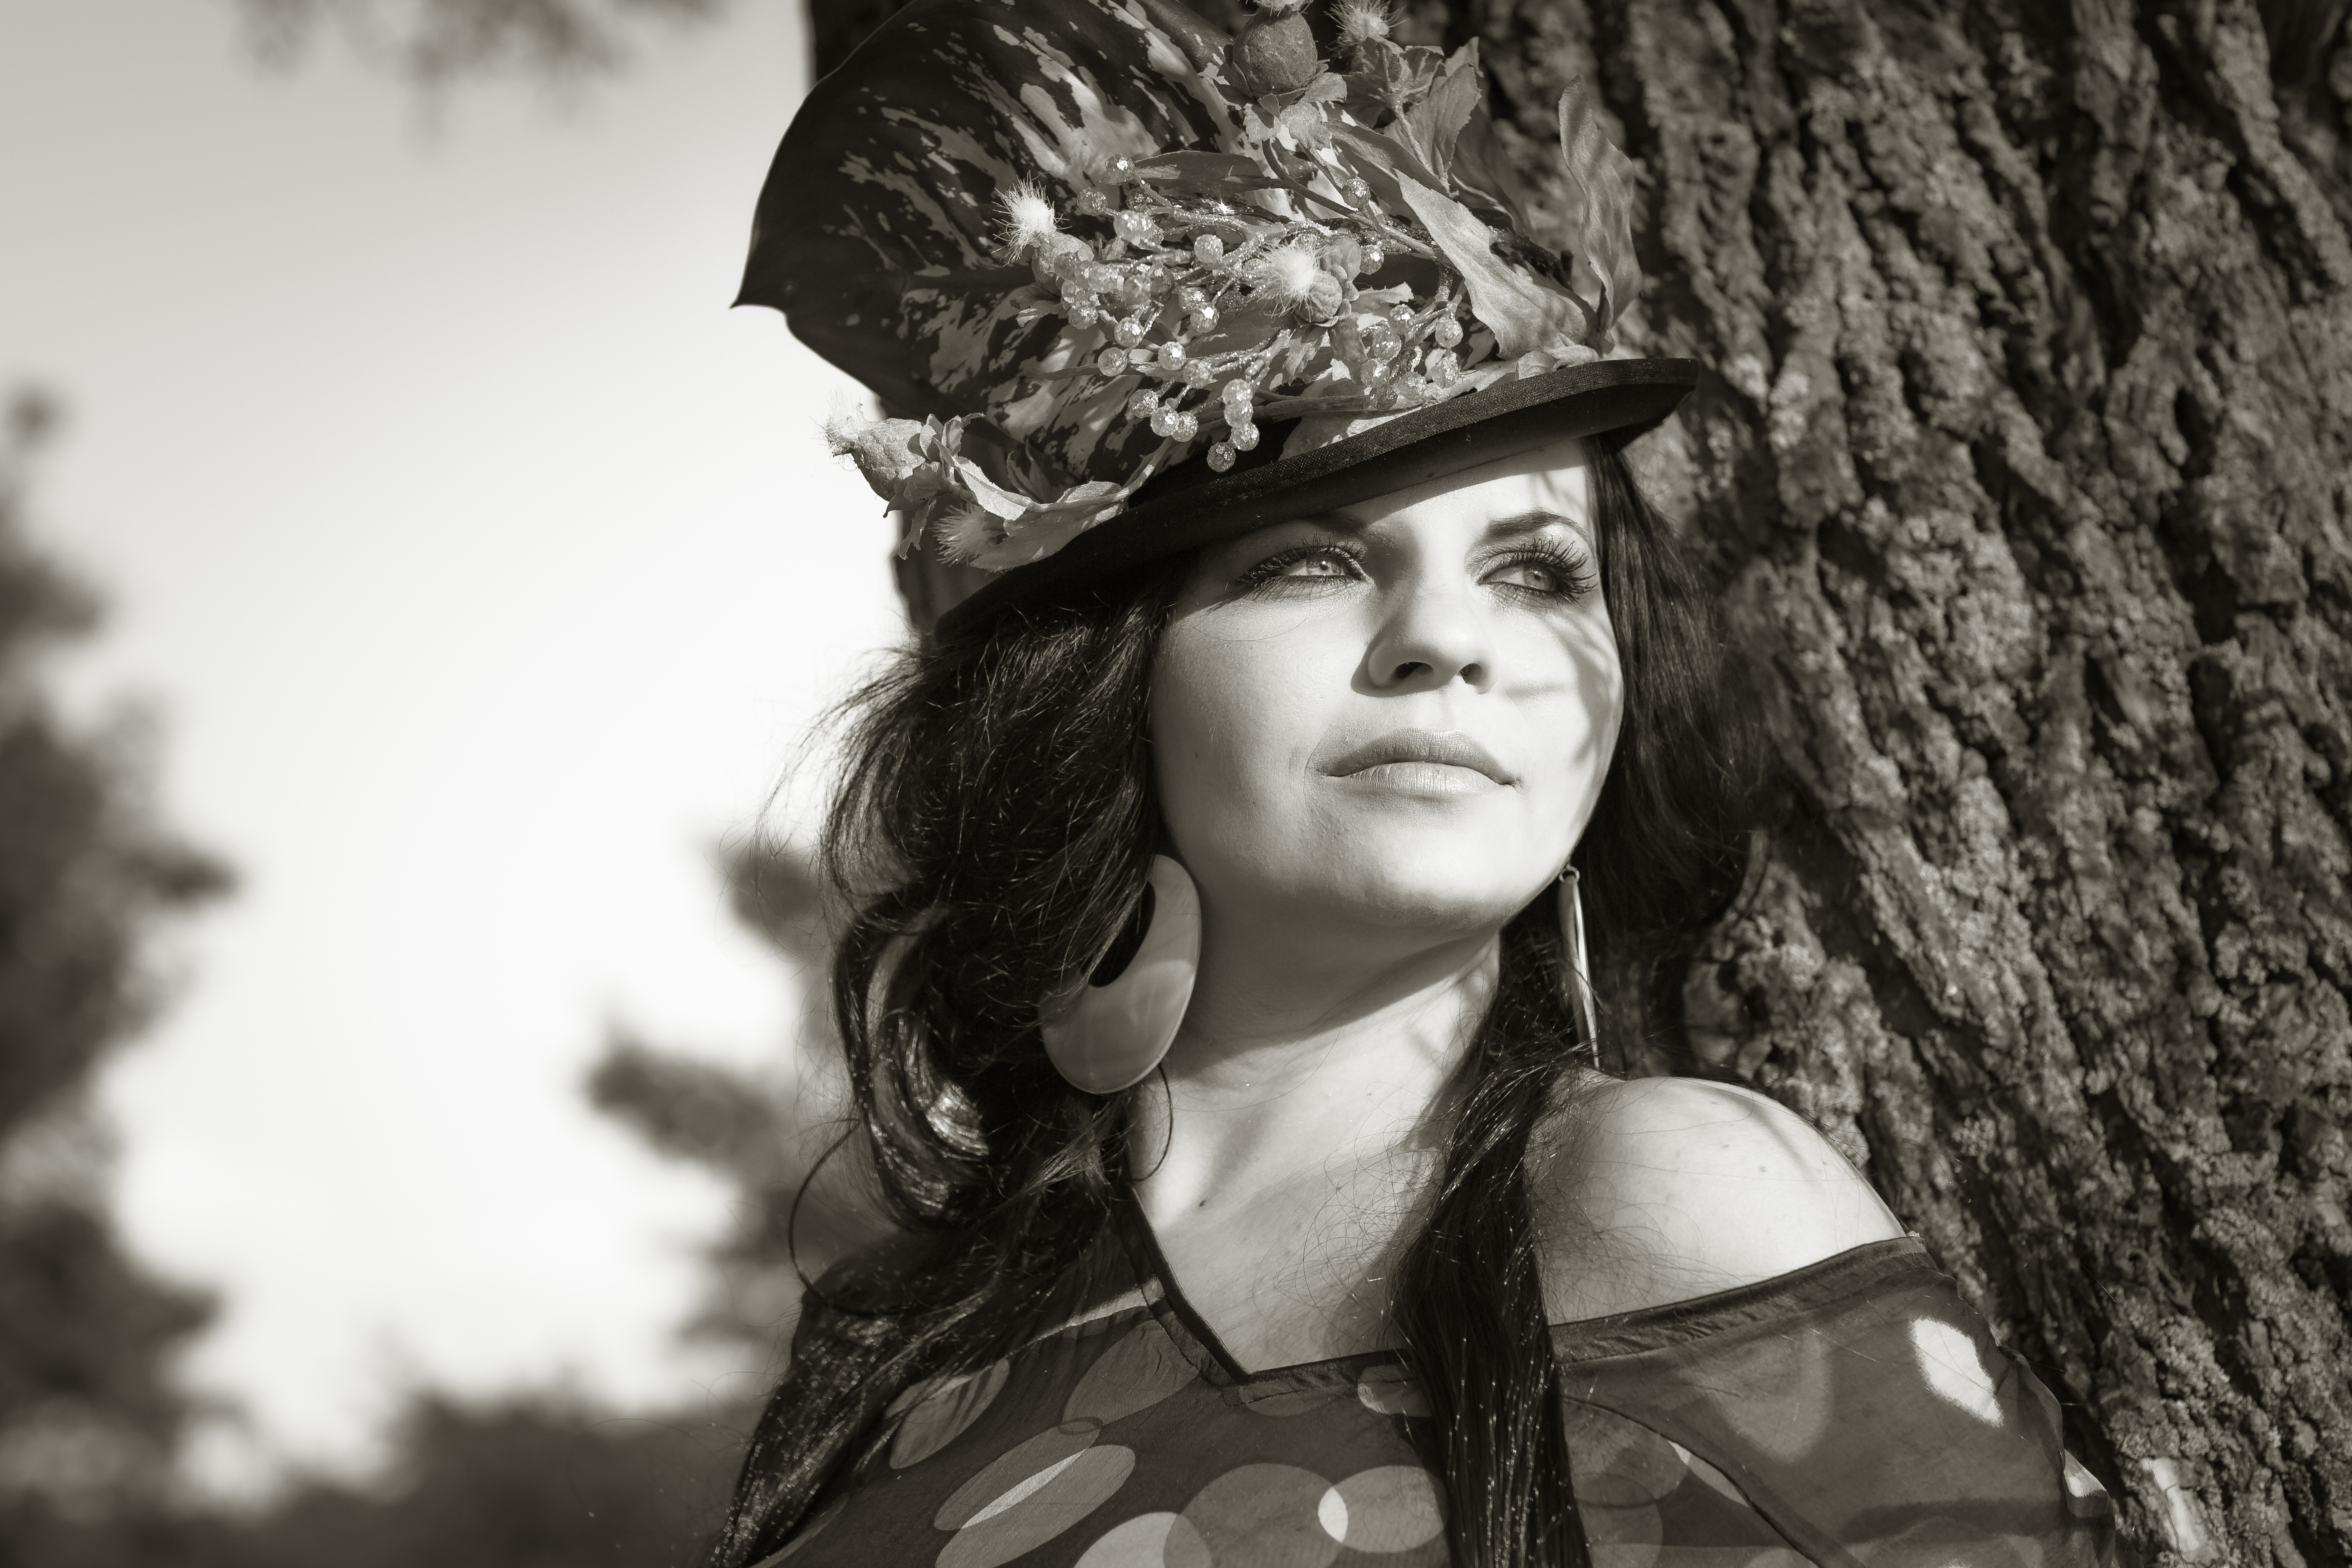
person, winter, black and white, girl, woman, hair, white, photography, statue, brunette, portrait, model, young, spring, hat, fashion, clothing, black, monochrome, lady, healthy, smile, black hair, face, happy, cap, head, photograph, beauty, joy, all, beautiful, fantasy, luck, cosmetics, feeling, wellness, eye shadow, photo shoot, joy of life, monochrome photography, portrait photography, hair styling, flowered hat, shoulders bare